Neon valentulus

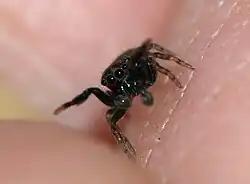
Frontal view of "N. valentulus"

Females are 2 to 3 mm long, males slightly smaller. The area around the eyes is black. The legs are mostly brown, with black annulations. The frontal pair in both sexes is black with the exception of the coxae and tarsi.